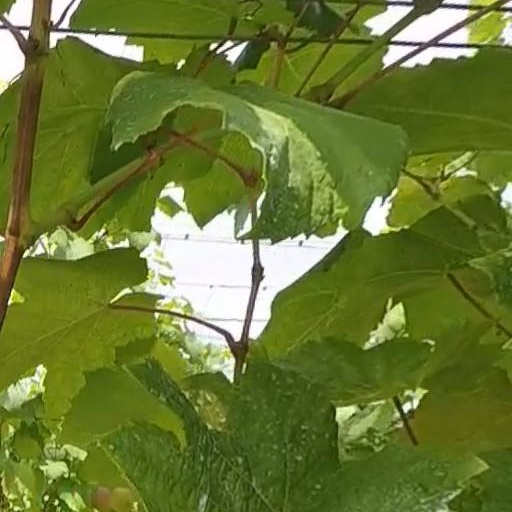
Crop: grape